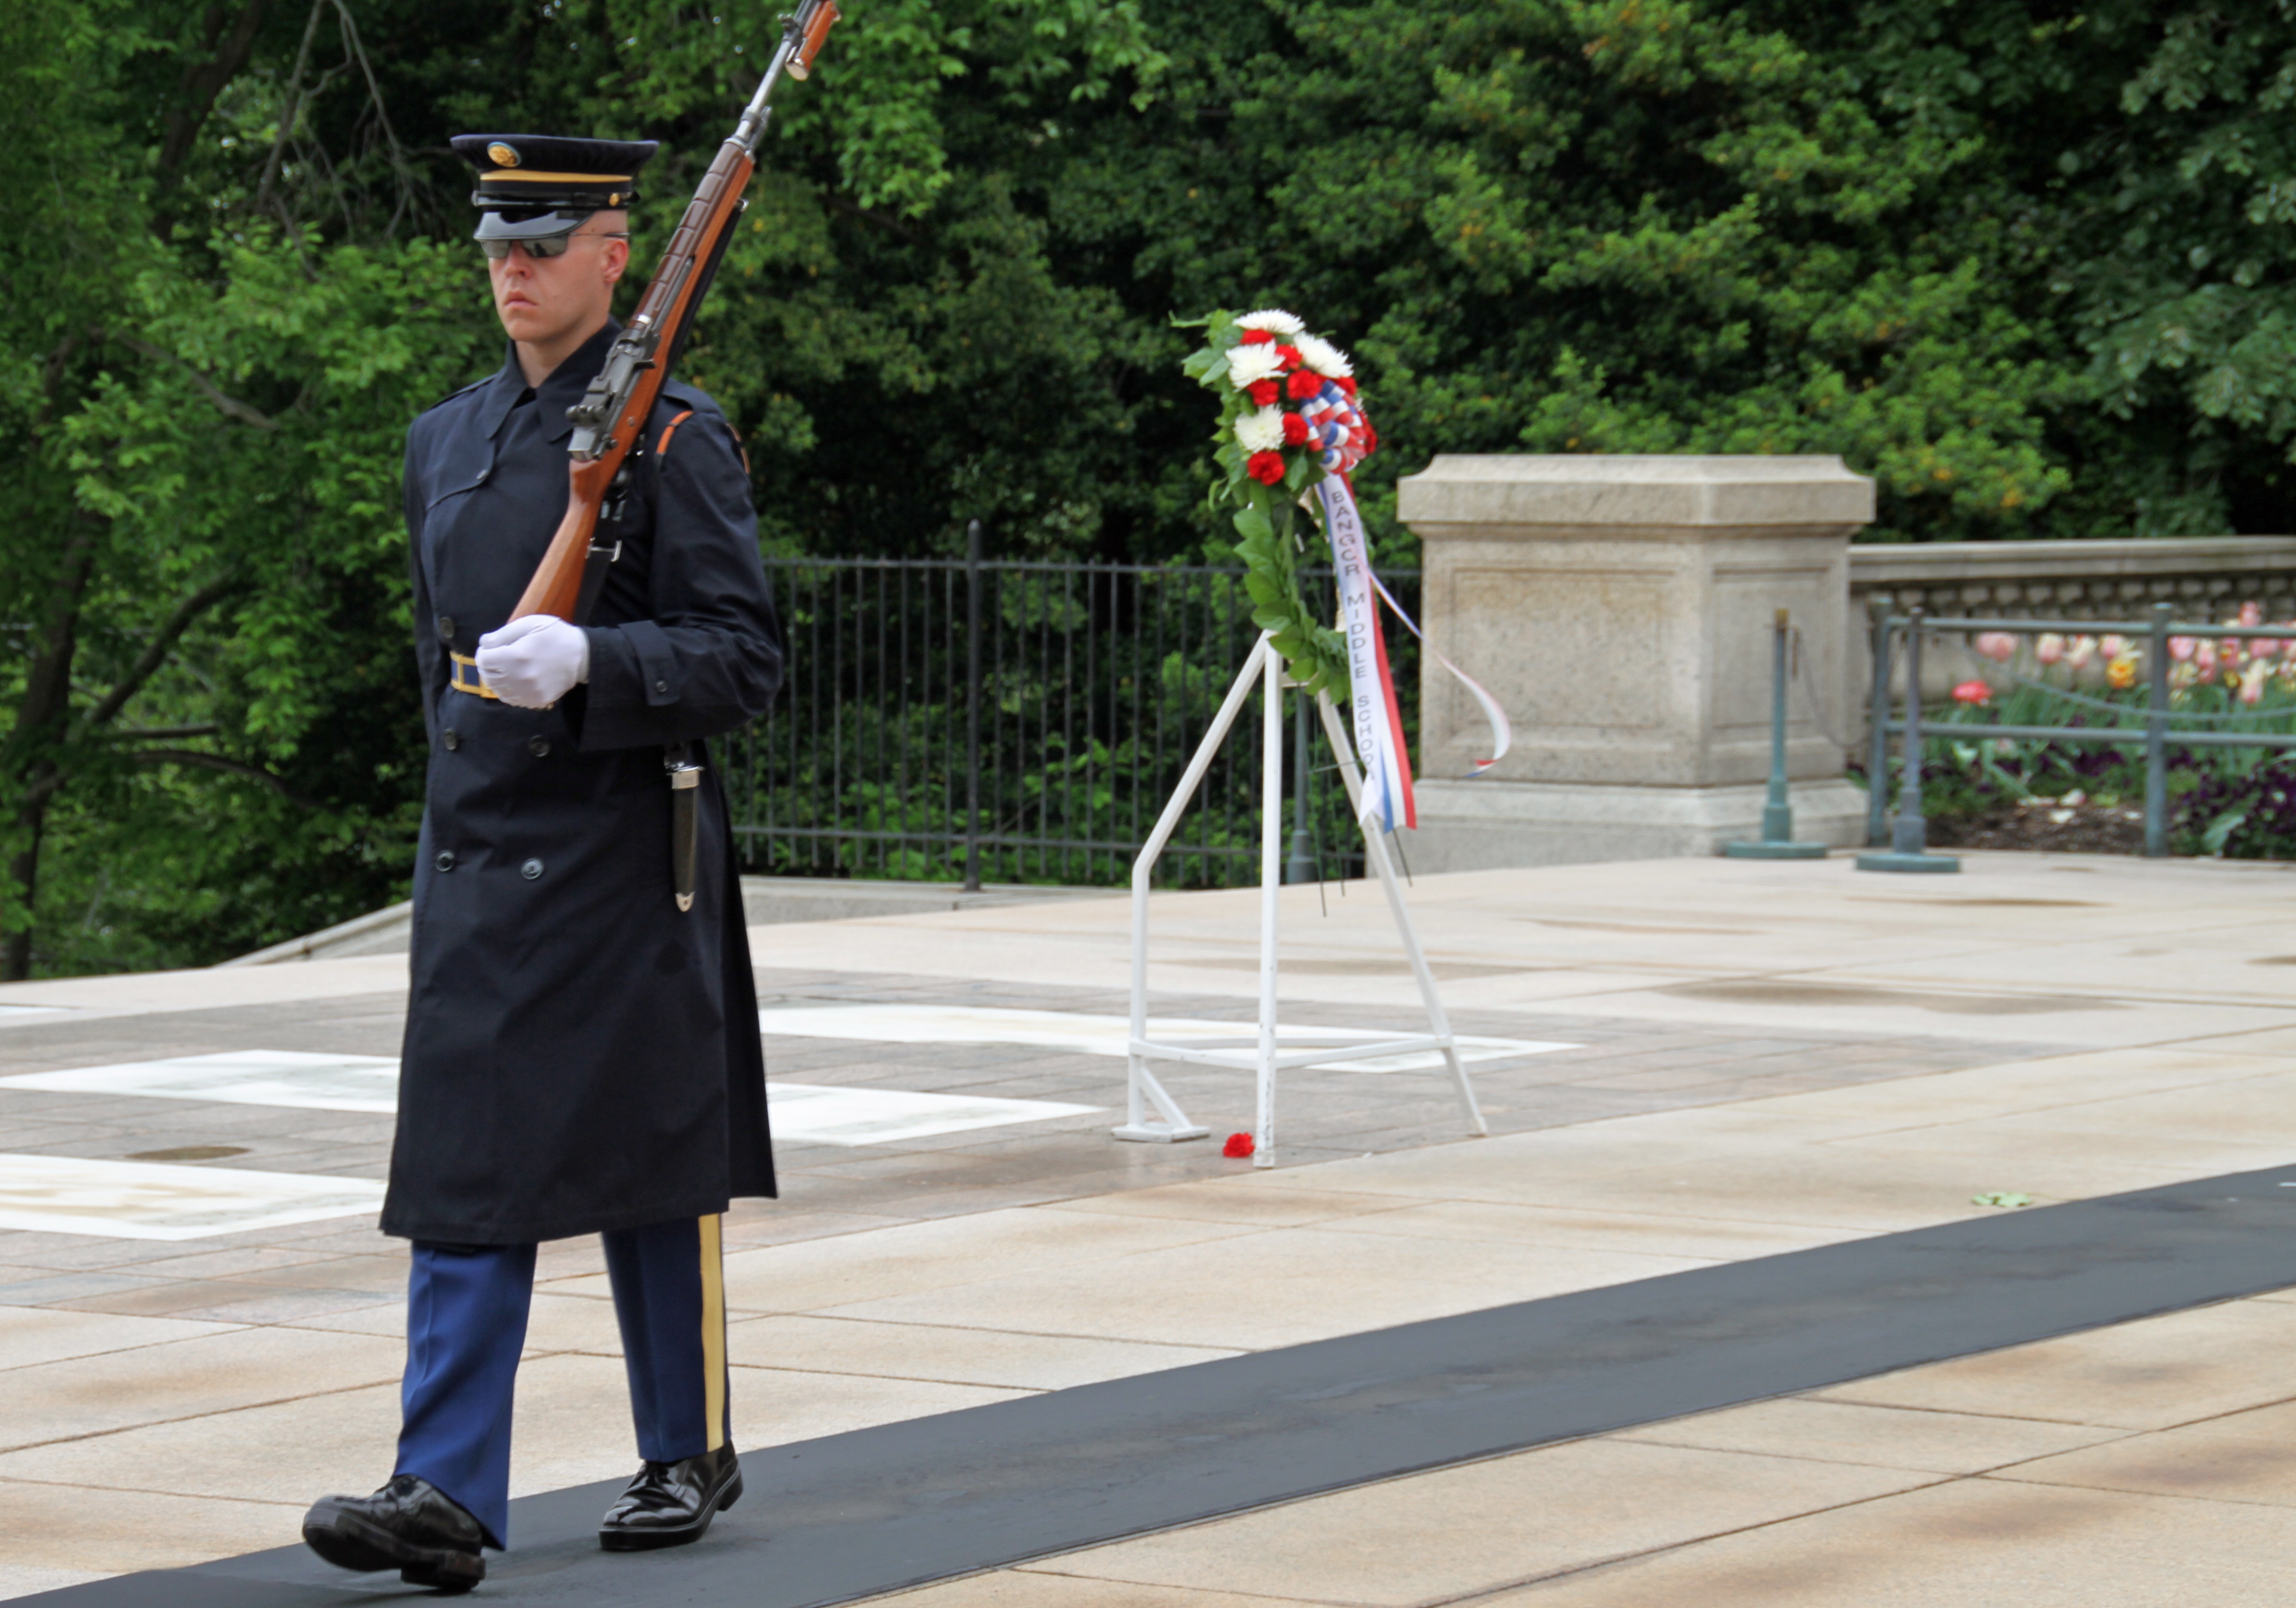
tree, recreation, america, memorial, washington dc, unkown soldier